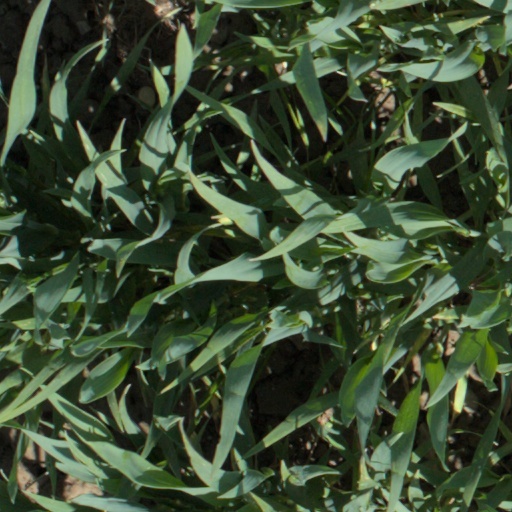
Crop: wheat